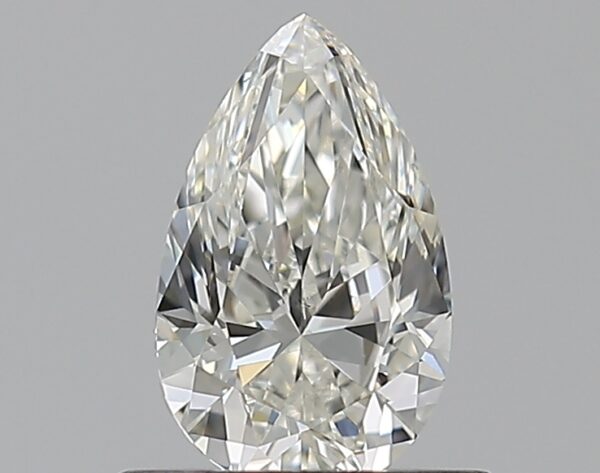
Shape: pear
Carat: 0.52
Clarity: VS2
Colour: I
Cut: EX
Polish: EX
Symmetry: VG
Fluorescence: F
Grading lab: GIA
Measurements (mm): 6.99 x 4.33 x 2.71